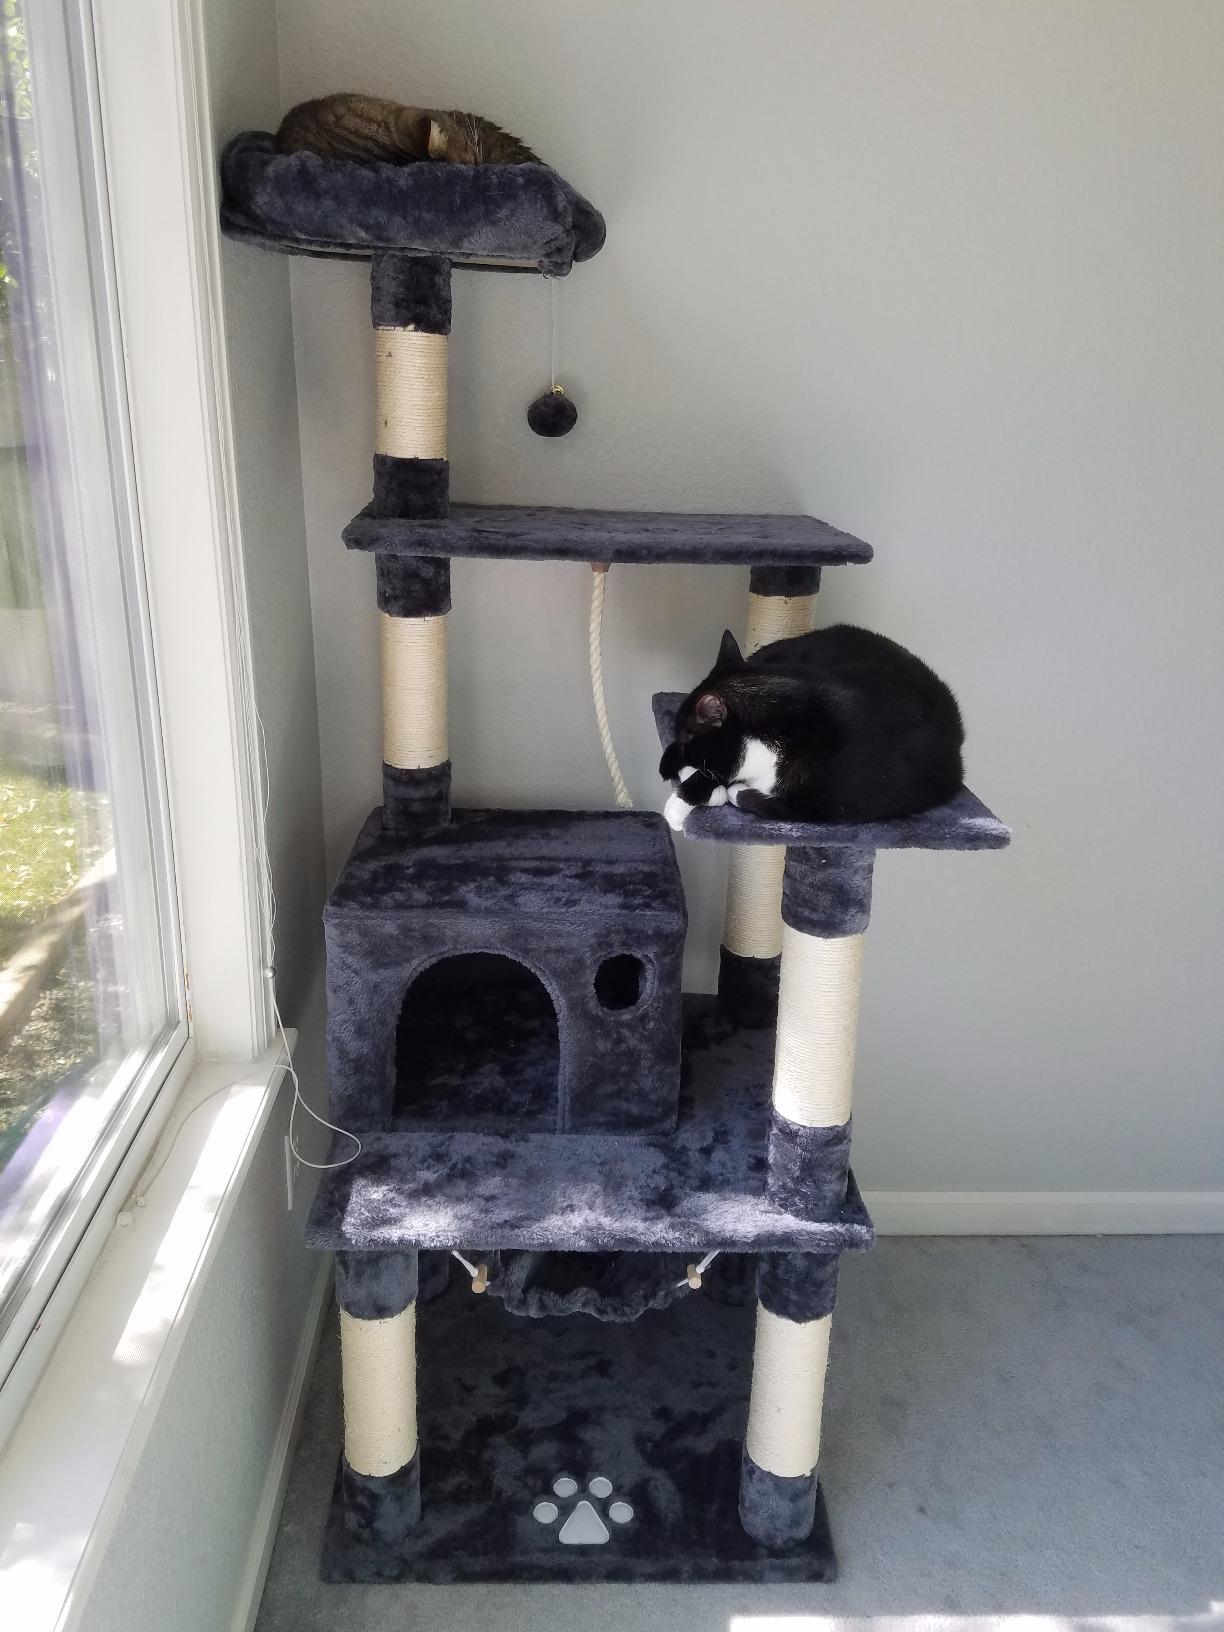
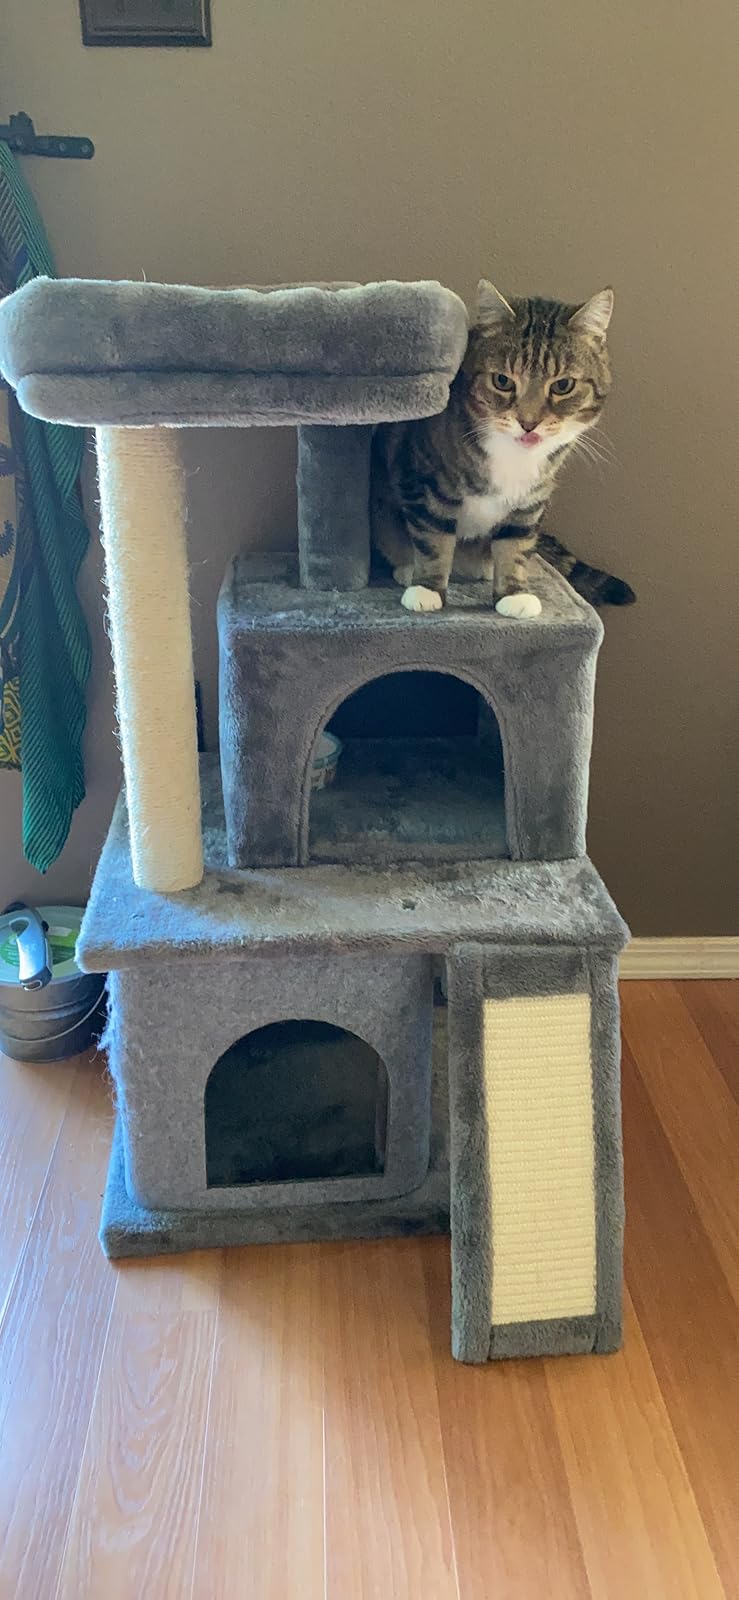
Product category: items_cat tree
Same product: no